William Temple Franklin

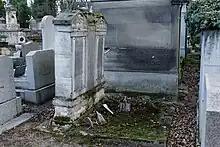
Père Lachaise Cemetery

After his move to France, Franklin continued to act as a real estate speculator, gaining and losing a fortune.